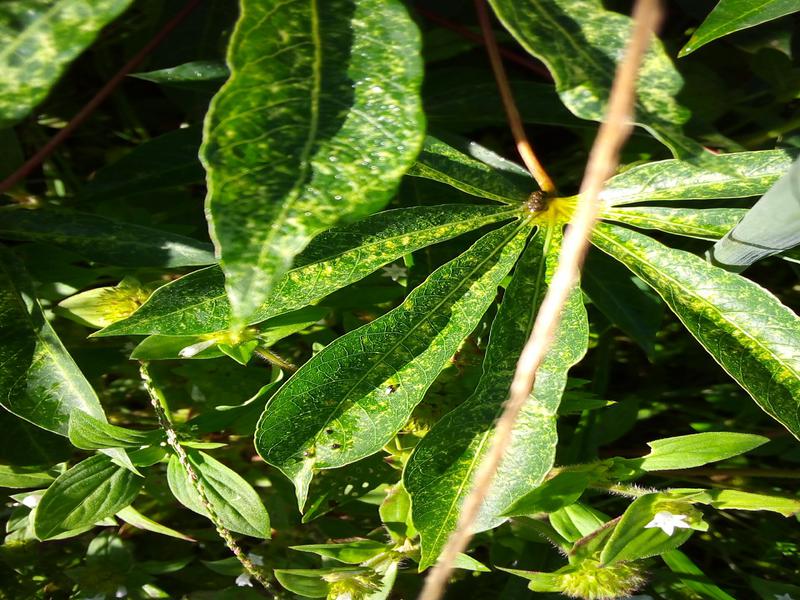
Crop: cassava
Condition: green_mottle